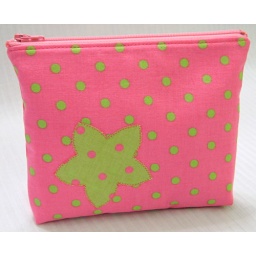
Cute zipper pouch in a pink and green polka dot design, with a green flower applique on the front.